List of truck types

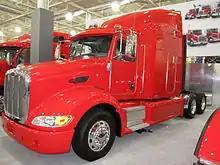
Peterbilt 386 tractor, a popular tractor unit for pulling semi-trailers

Heavy trucks are heavier than medium trucks. They weigh between to over to over . There is no higher on-road classification.